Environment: real
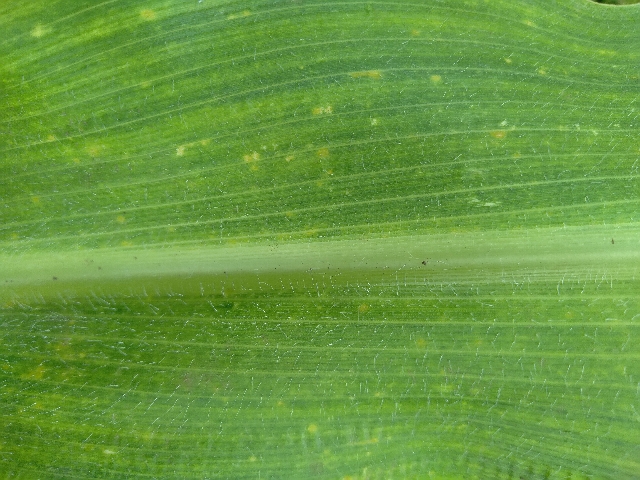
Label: lethal_necrosis